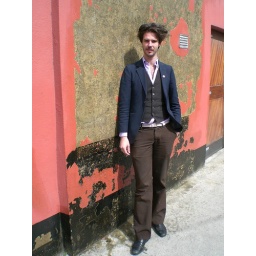
'hey tom - take a picture of me standing against a wall in limerick!'